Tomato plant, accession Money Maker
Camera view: vertical (180 deg); turntable rotation: 150 degrees
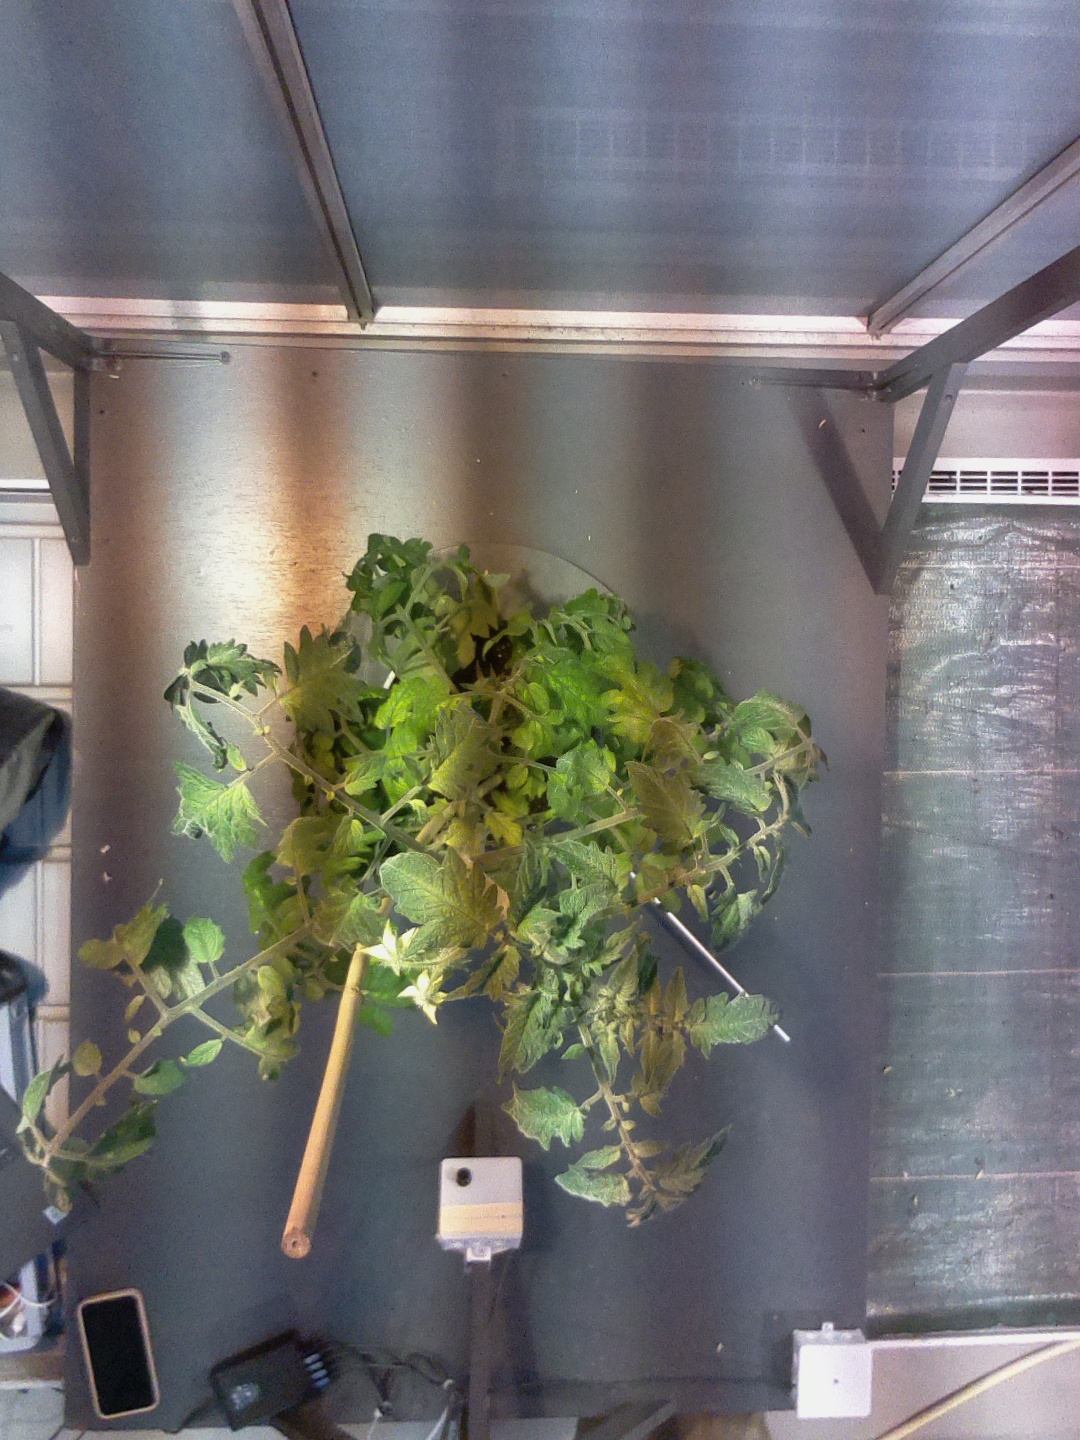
BBCH growth stage 71: 10%-20% of final fruit size